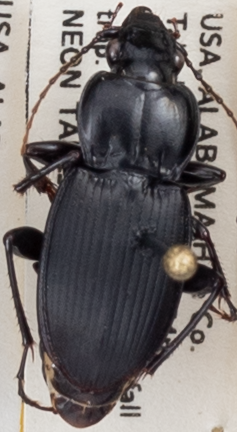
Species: Cyclotrachelus convivus
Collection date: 2022-09-13
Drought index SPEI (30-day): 1.064
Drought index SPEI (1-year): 0.116
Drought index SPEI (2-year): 1.01